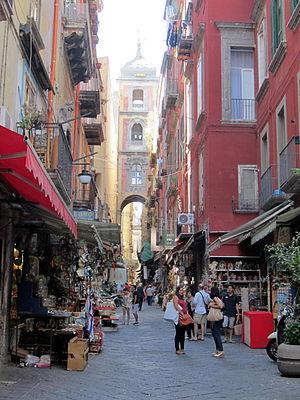
Le centre historique de Naples est un espace urbain antique influencé par différentes cultures successives qui ont toutes marqué de leur empreinte l'architecture et le réseau urbain napolitains.
La via San Gregorio Armeno est une rue du centre historique de Naples.